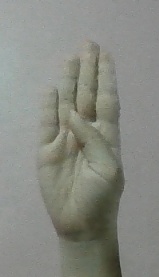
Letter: kaaf